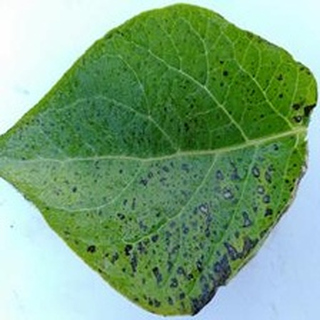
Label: potato_early_blight